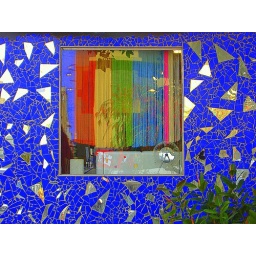
Check out the reflections of the street in the window